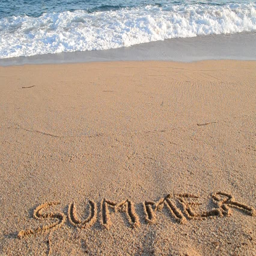
view of a beach with the word summer written in the sand